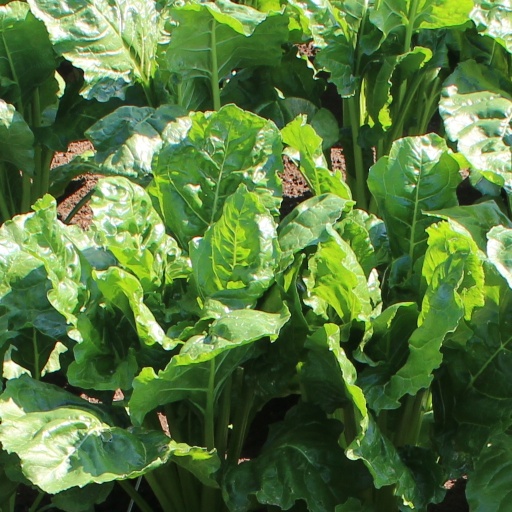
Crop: sugar beet